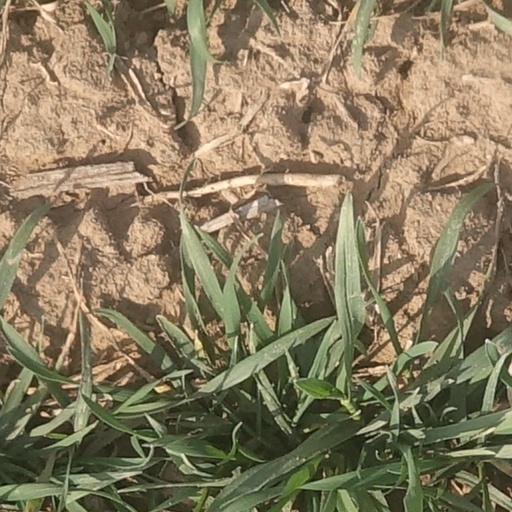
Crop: wheat